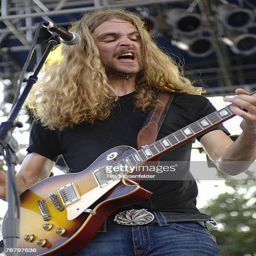
guitarist and hard rock artist perform as part of festival